Mohaka River

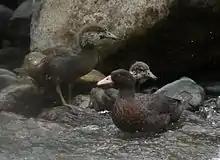
Endangered blue ducks are often seen on the Mohaka

The Mohaka was an important river for fishing and transport long before the settlers arrived. Archeological surveys have found extensive evidence of villages and temporary camps along the lower and upper Mohaka. The Maori collected hāngī stones, taupunga, opunga, poutama, kowhaturi from the riverbed.